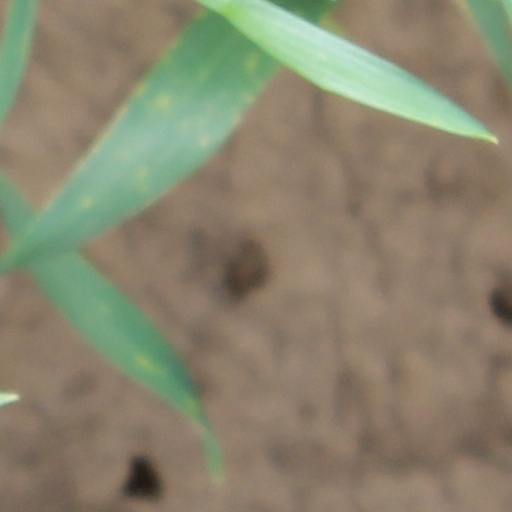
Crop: wheat